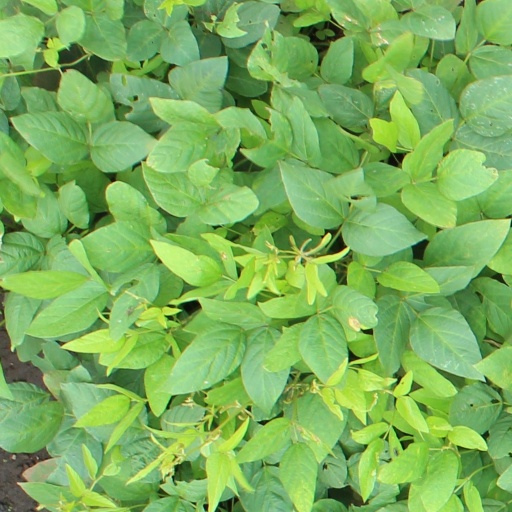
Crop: soybean